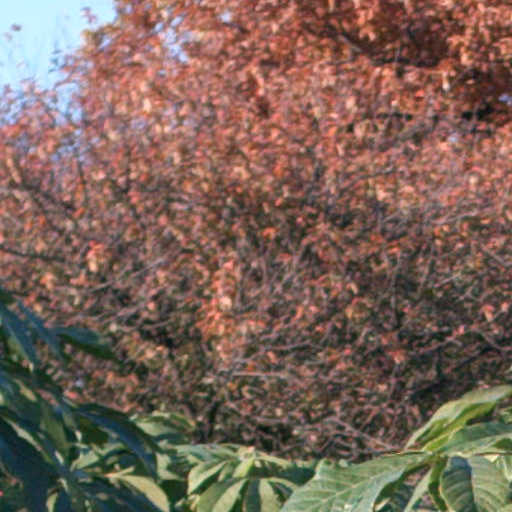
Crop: cassava